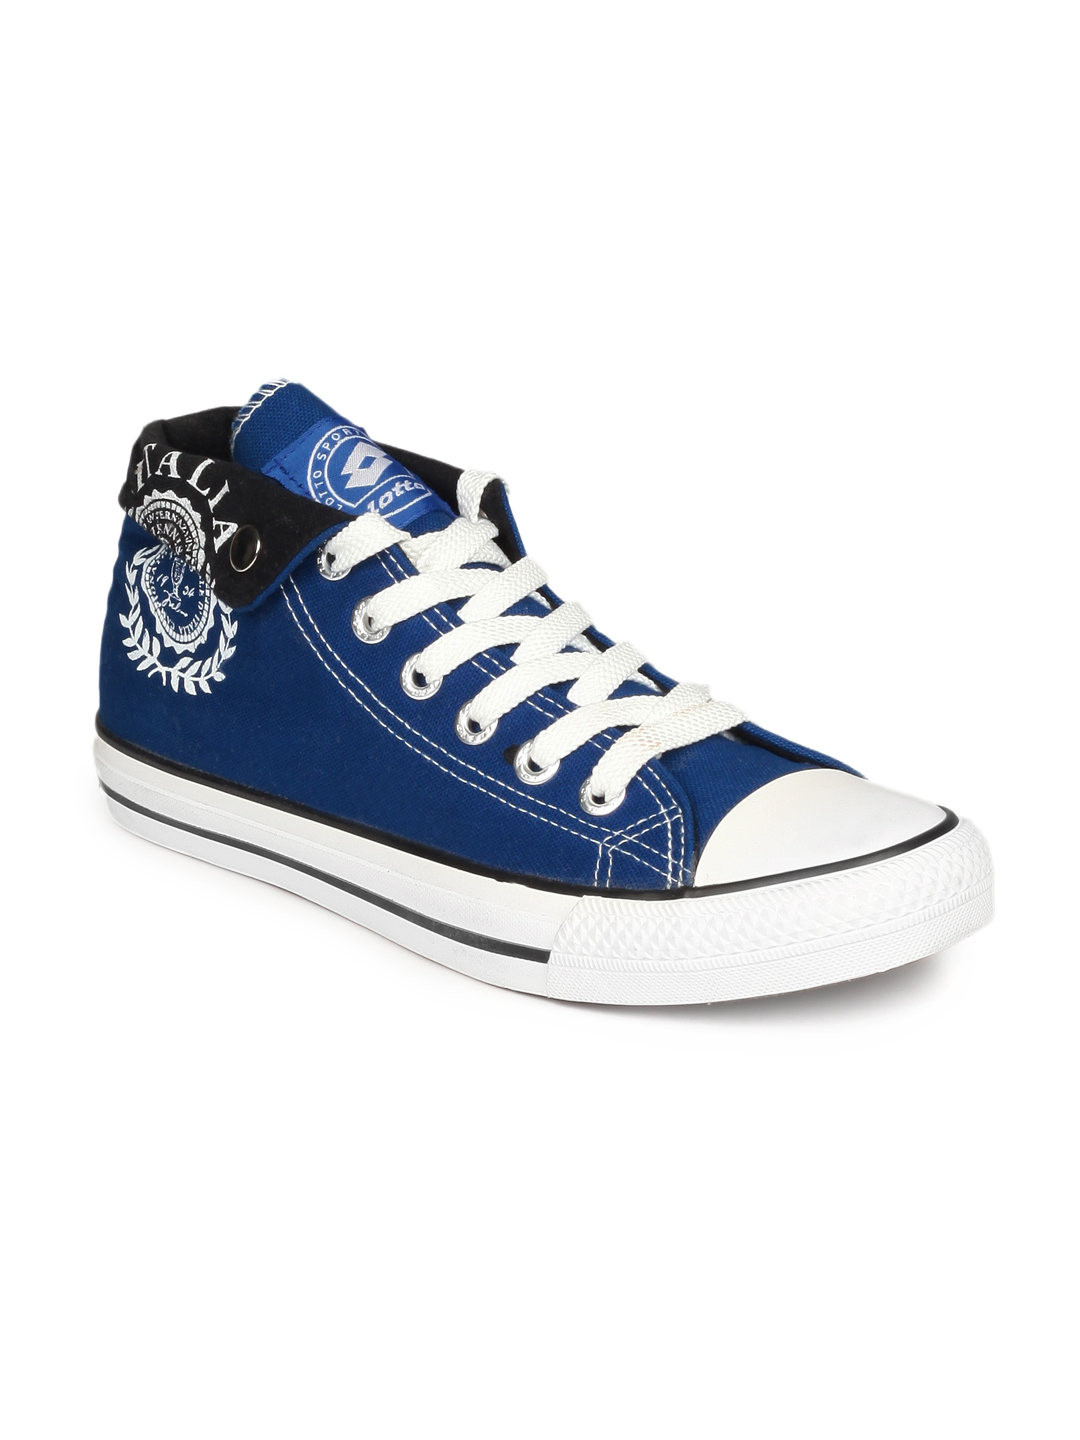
Lotto Men Blue Shoes
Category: Footwear / Shoes / Casual Shoes
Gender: Men
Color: Blue
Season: Summer 2012
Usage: Casual